Johann Tromp

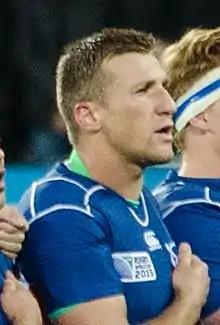
Tromp with Namibia in 2015

Johannes Adriaan Tromp (born 23 December 1990) is a Namibian rugby union player, who plays with Strela from Kazan in domestic rugby in Russia. He was named in Namibia's squad for the 2015 Rugby World Cup. He plays as a scrum-half or fullback.